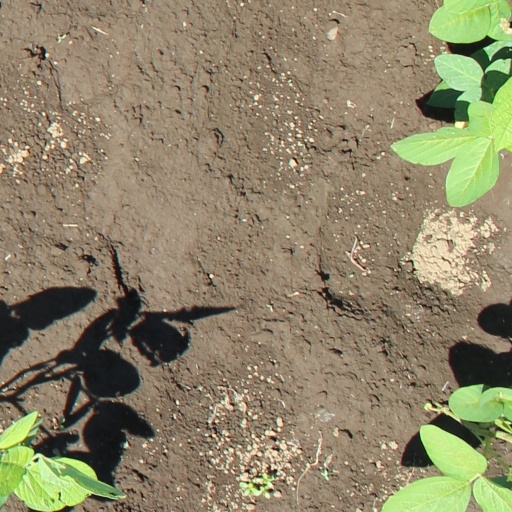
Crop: soybean